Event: Nepal Earthquake
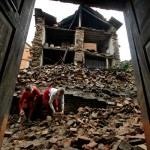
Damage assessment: damage